Lower Saxon Wadden Sea National Park

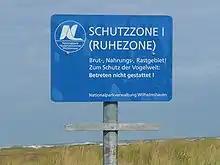
Notice board on the island of Juist

The national park includes land on the islands of Baltrum, Borkum, Langeoog, Juist, Mellum, Memmert, Minsener Oog, Norderney, Spiekeroog and Wangerooge. Only the actual settlements and infrastructure on the inhabited islands are completely excluded from the national park's protection. In addition, certain areas that are used primarily for recreation (for example, stretches of beach) have limited protection under Zone III.